Modem

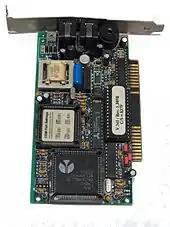
V.34 modem implemented as an internal ISA card

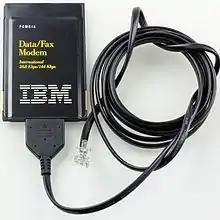
V.34 data/fax modem as PC card for notebooks

Consumer interest in these proprietary improvements waned during the lengthy introduction of the V.34 standard. While waiting, several companies decided to release hardware and introduced modems they referred to as V.Fast.